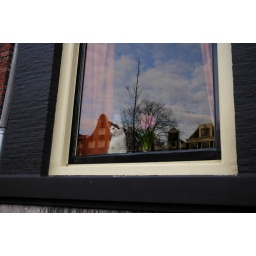
cat looking in window